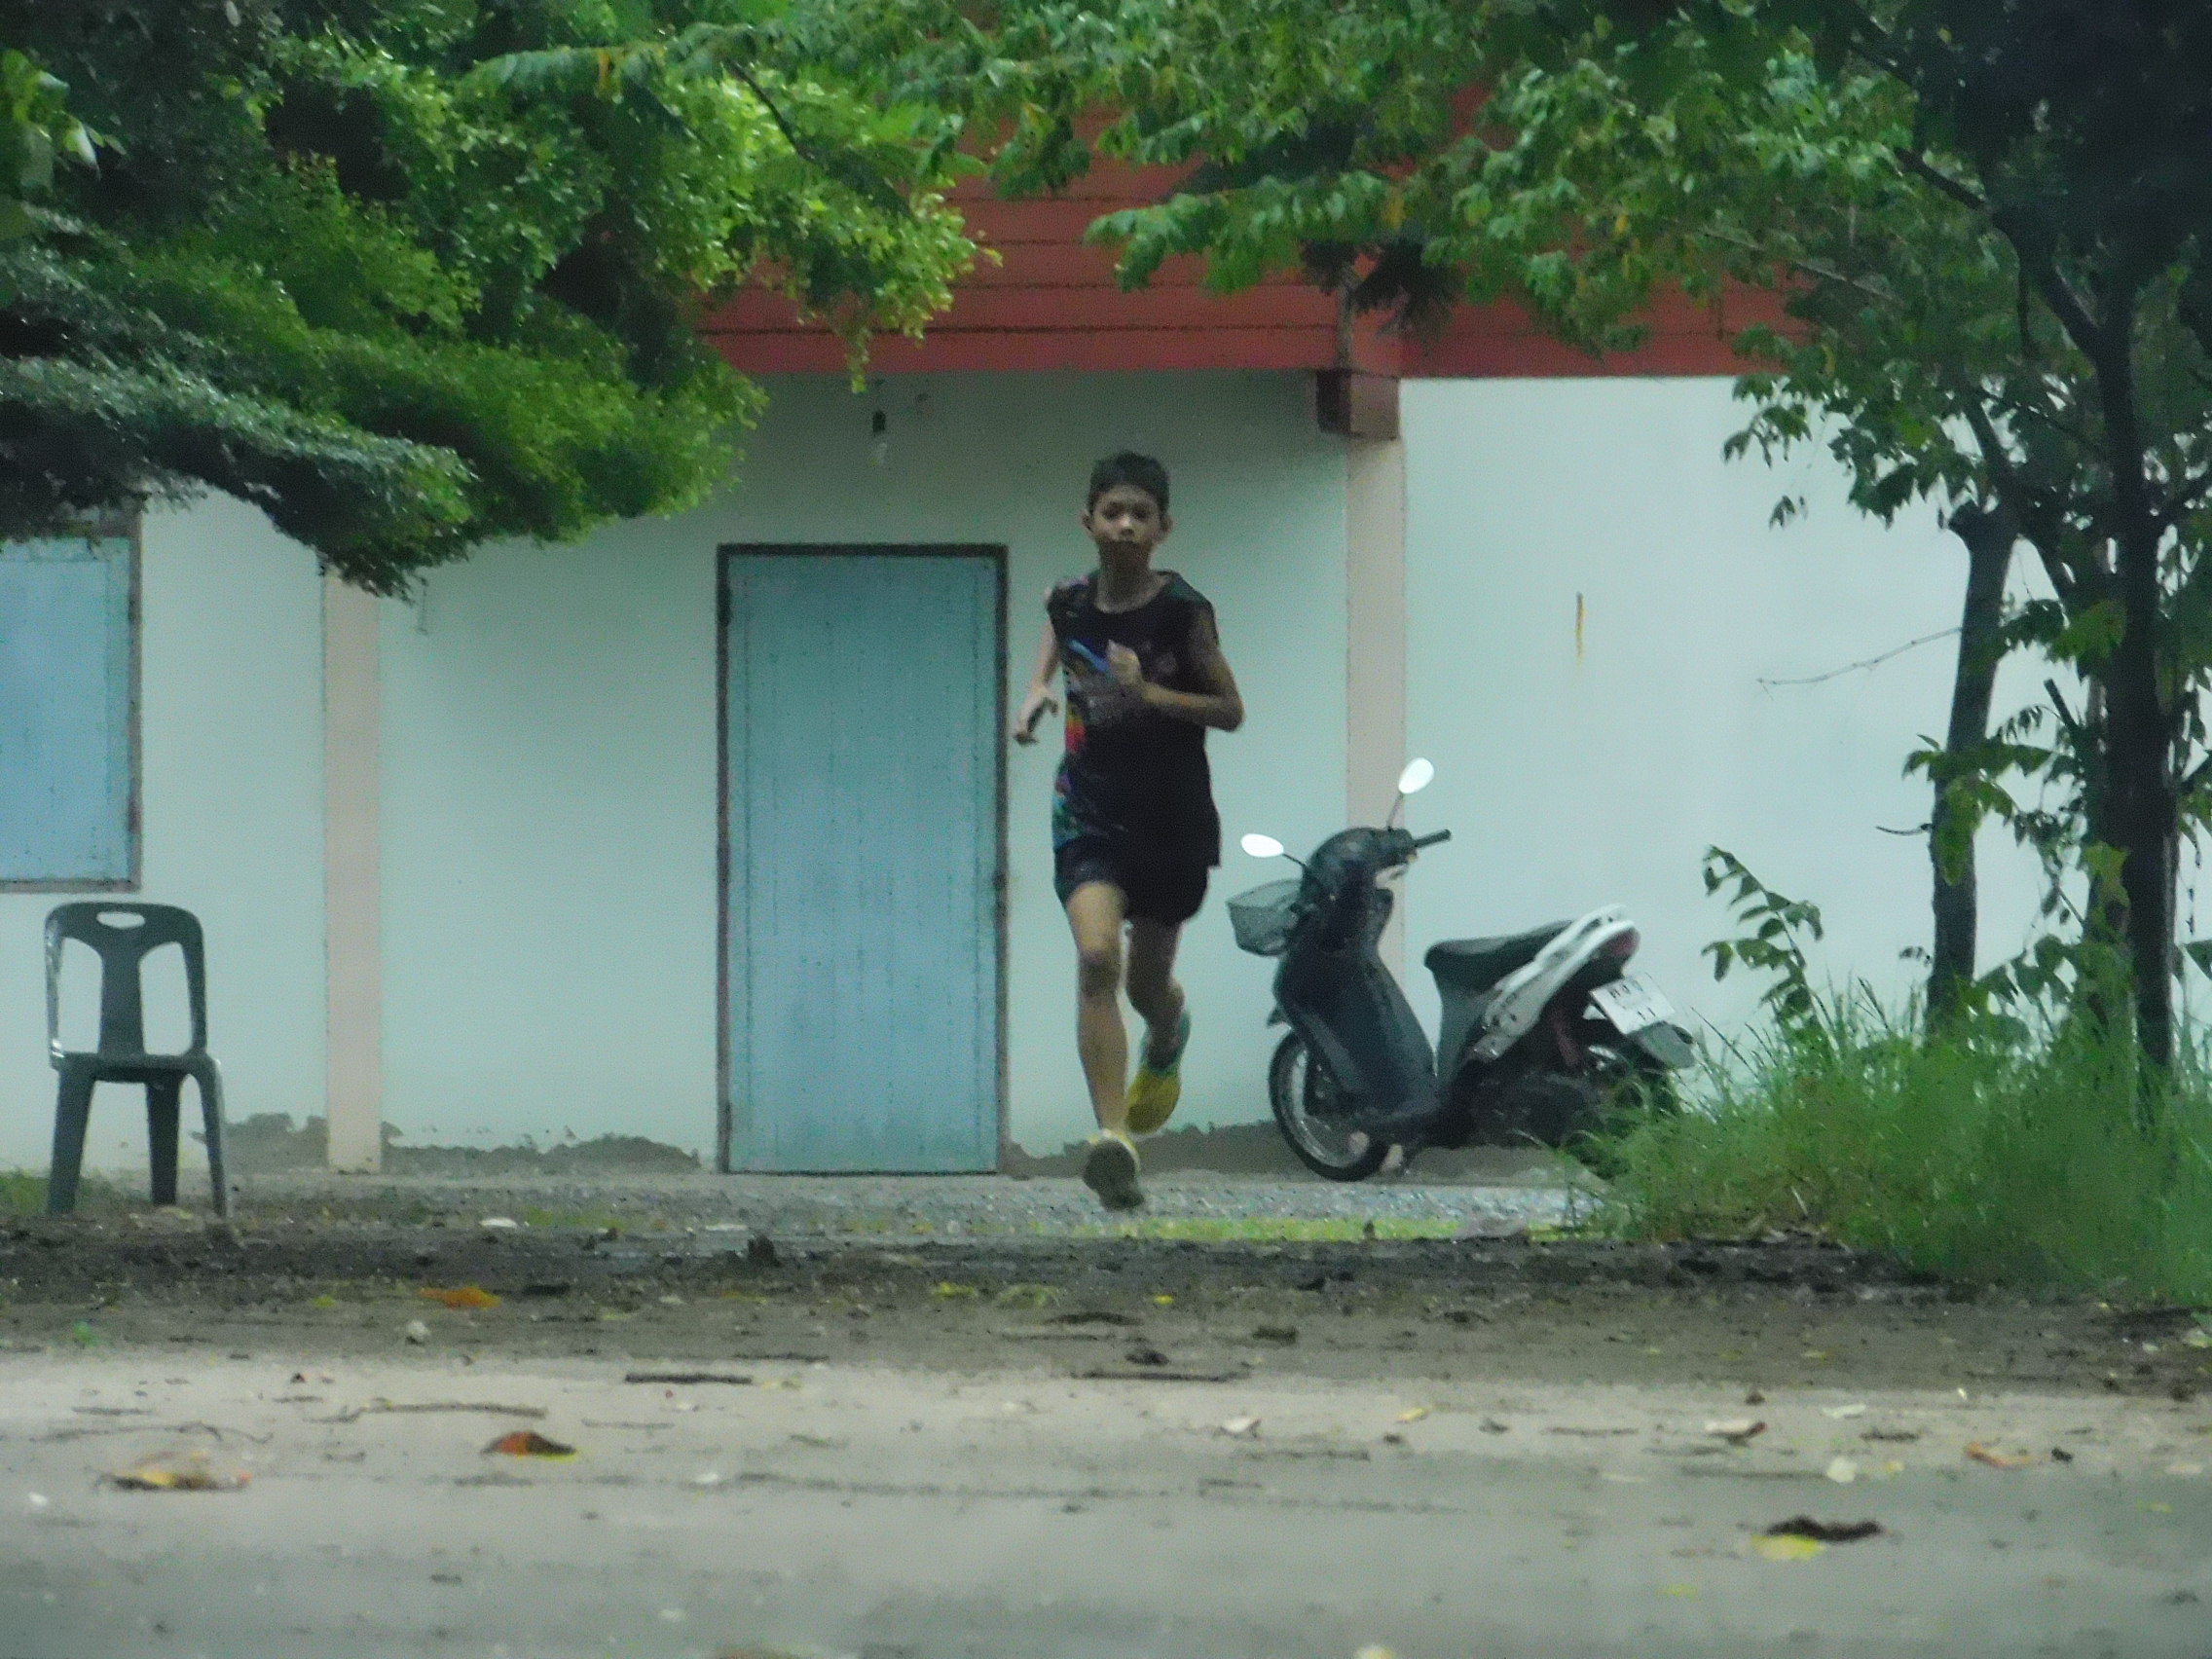
natural, snapshot, mode of transport, wall, vehicle, grass, tree, photography, recreation, leisure, house, asphalt